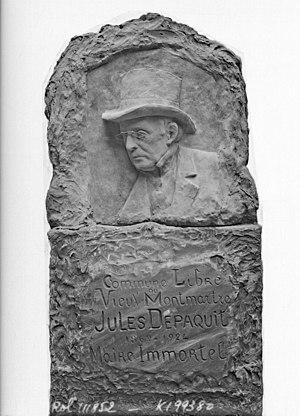
Monument à Depaquit par le sculpteur Narbonne, inauguré le 8 août 1926 sur la place du Tertre à Paris. Photographie de l'agence Rol.
Jules Depaquit, né le 14 novembre 1869 à Sedan et mort le 11 juillet 1924 à Balan, est un illustrateur français.